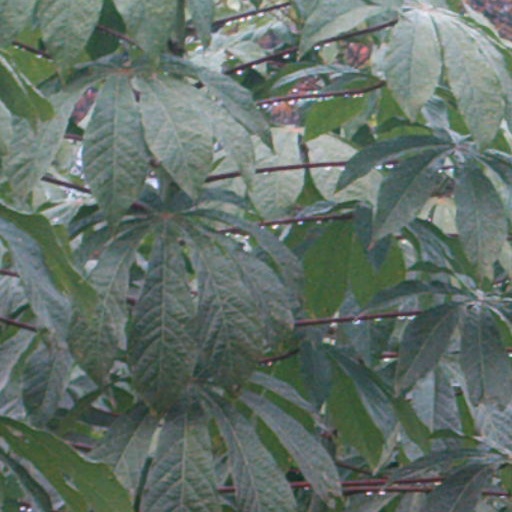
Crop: cassava